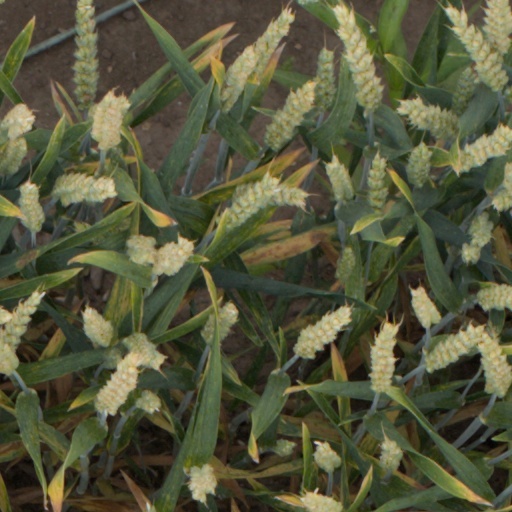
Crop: wheat